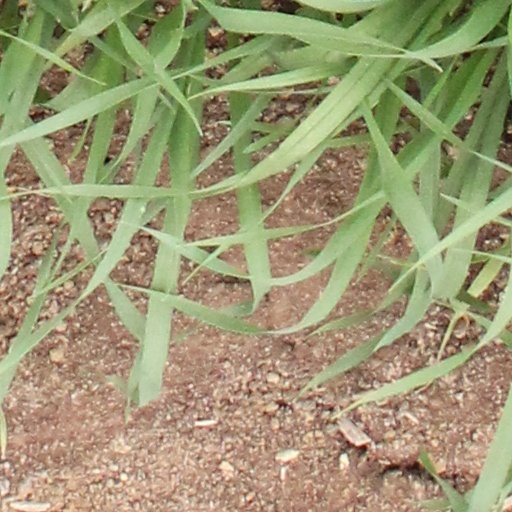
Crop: wheat